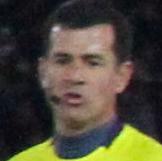
Age: 35